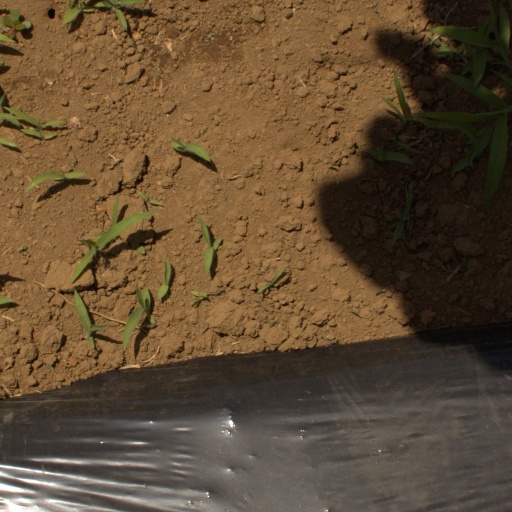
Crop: Jerusalem artichoke